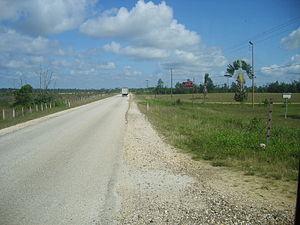
La Western Highway, littéralement Grande route de l'Ouest en anglais, est l'une des quatre routes principales du Belize, pays d'Amérique centrale. Elle relie Belize City à la frontière guatémaltèque en passant par Belmopan, la capitale.